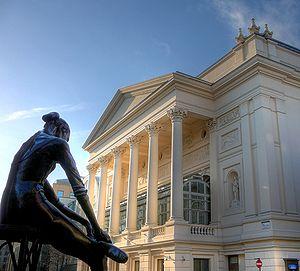
La Royal Opera House est un opéra et un rendez-vous d'art à Londres. Il est désigné également parfois sous le nom de Covent Garden, le quartier où il est situé. Le bâtiment sert de résidence au Royal Opera, au Royal Ballet et à l'orchestre du Royal Opera House.
Bow Street est une rue de la ville de Londres, Royaume-Uni.